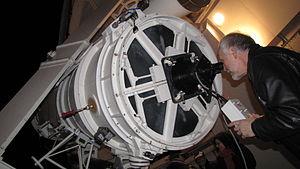
Dominique Proust au télescope Cassegrain de 1 mètre de l'Observatoire de Meudon.
Dominique Proust, né le 7 février 1950 à Cronat, est un astrophysicien et un organiste français. Il est Ingénieur de recherche hors classe au CNRS, astrophysicien à l'observatoire de Paris, campus de Meudon. Il est de formation à la fois scientifique et musicale.